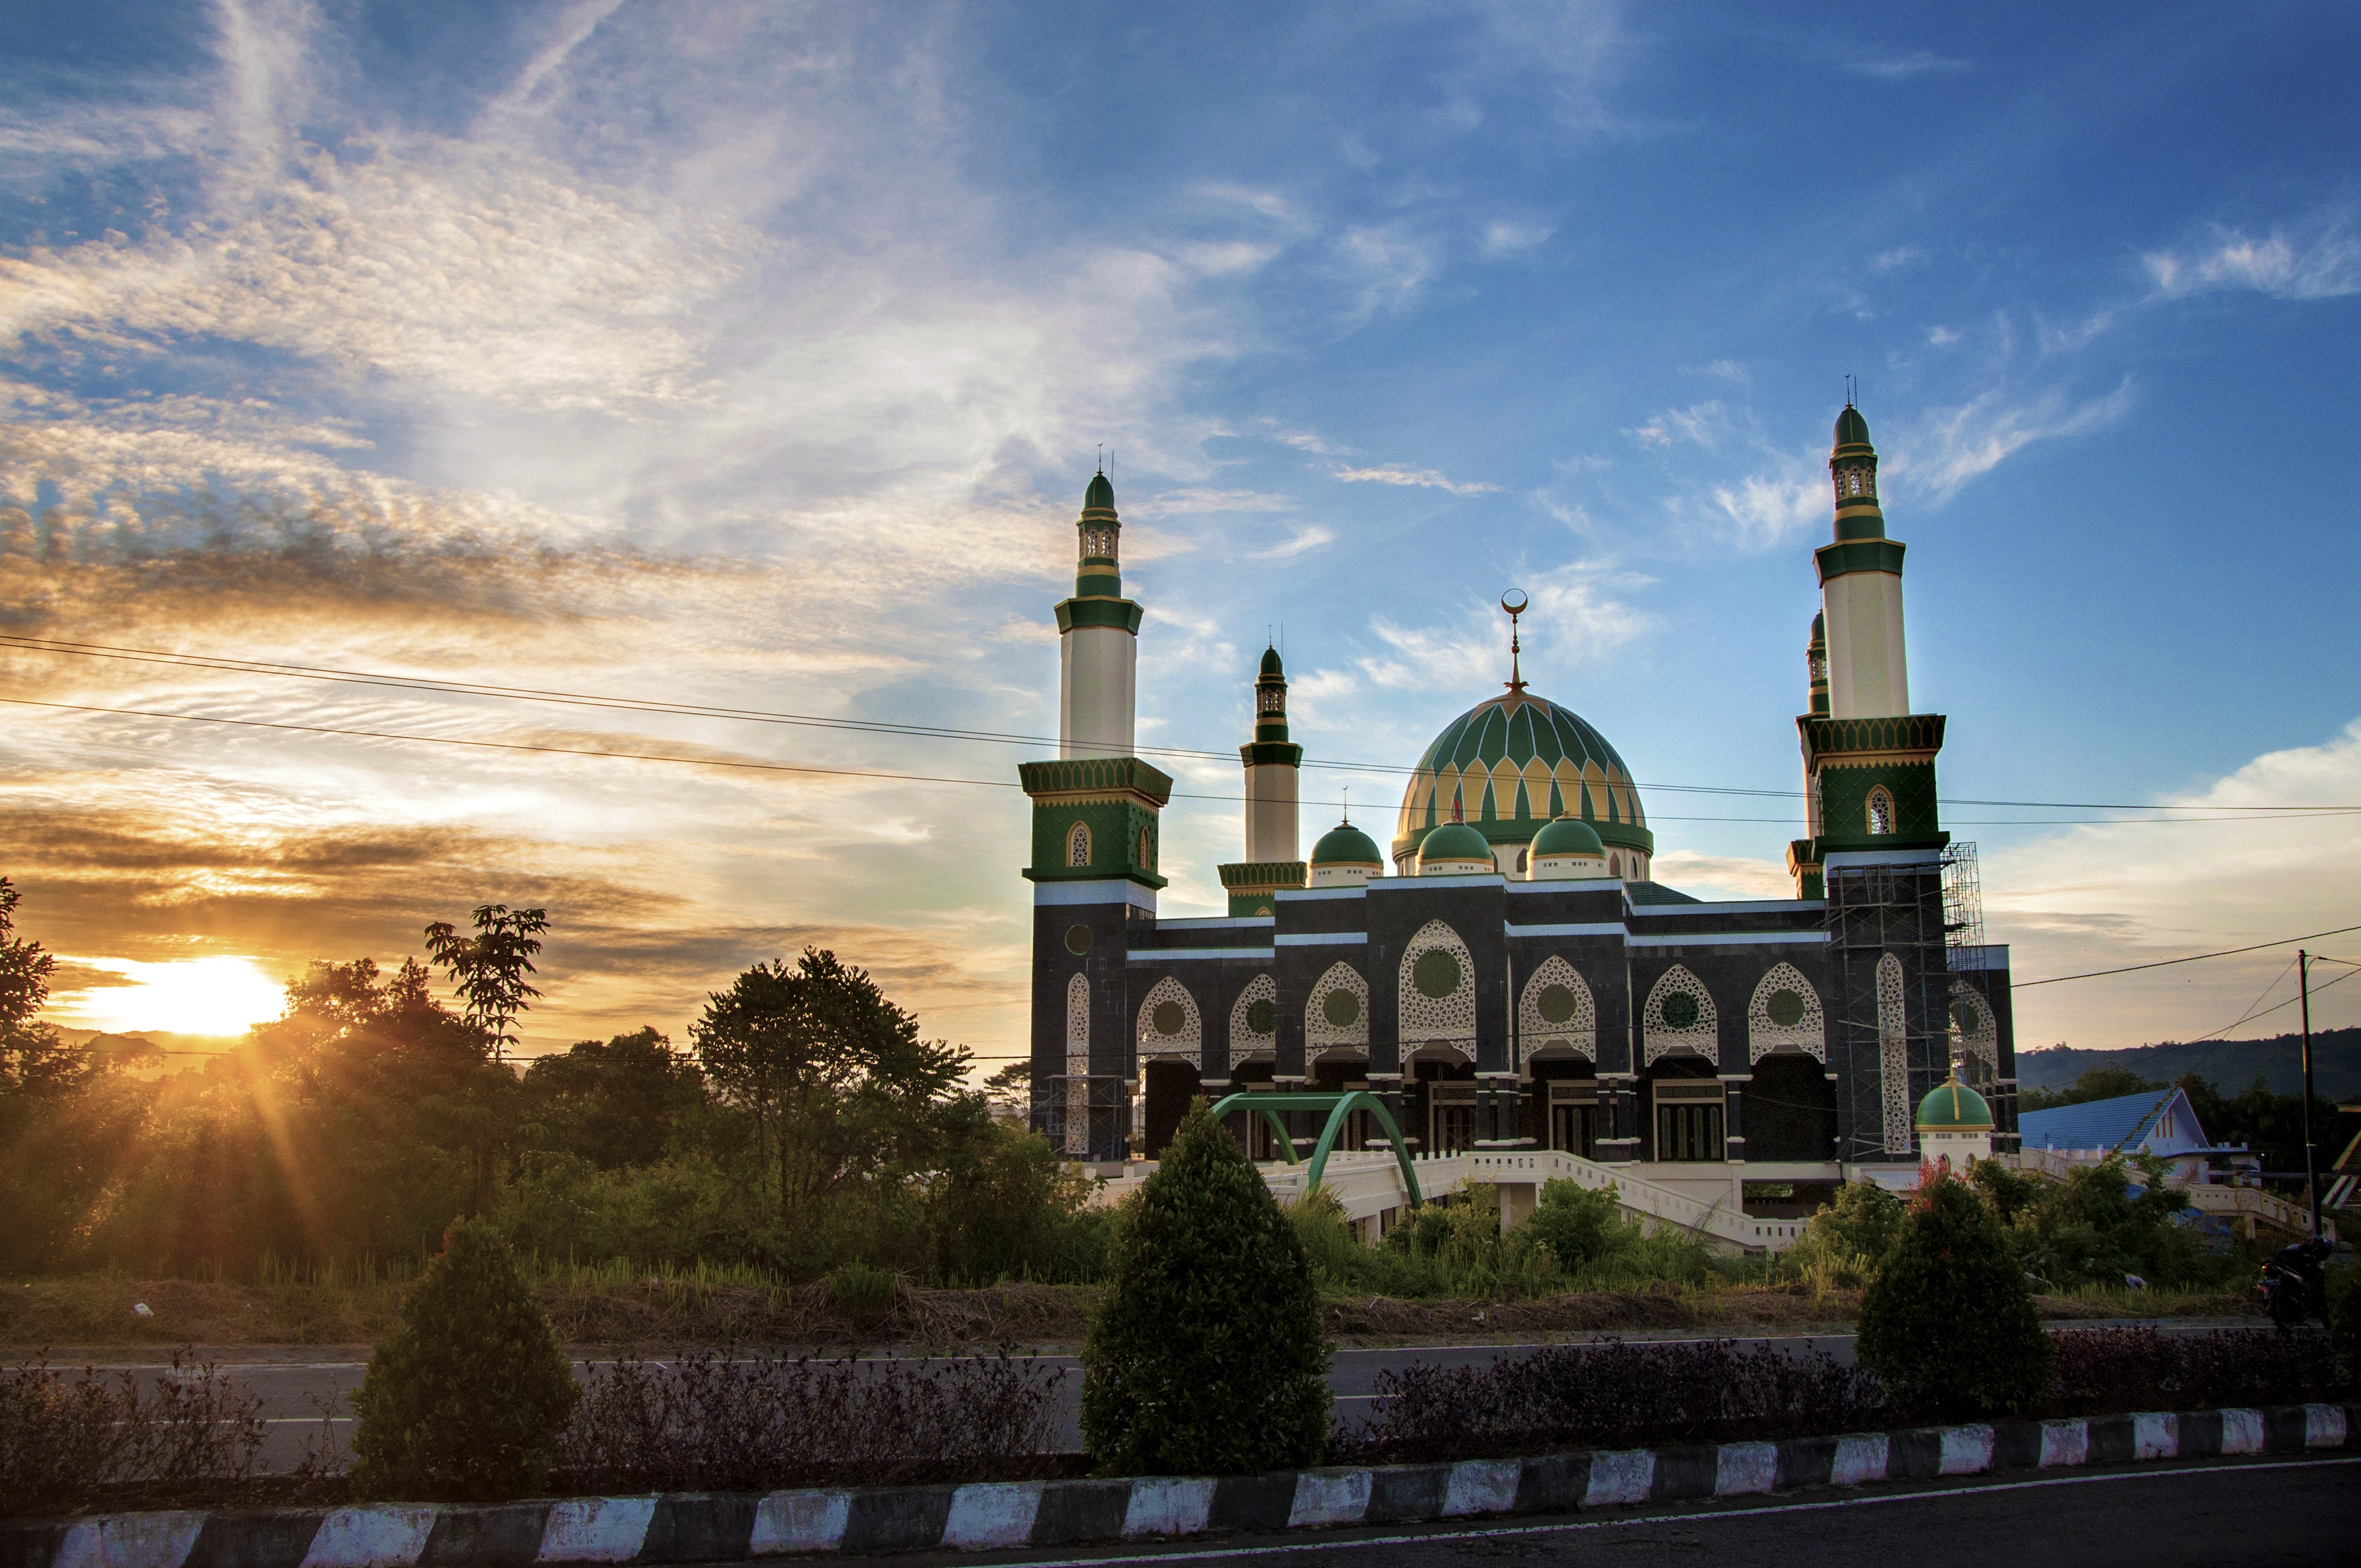
sky, building, evening, tower, landmark, place of worship, mosque, indonesian, the mosque, lebong, bengkulu